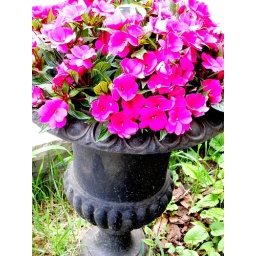
pink impatiens in a black urn